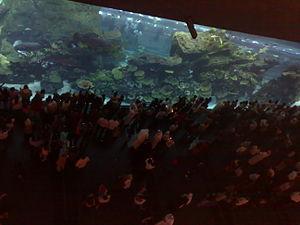
Le Dubai Mall